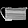
Label: Bag